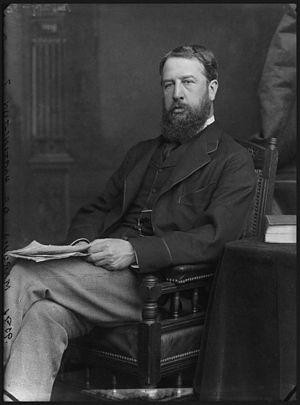
Les élections générales britanniques de 1880 se sont déroulées du 31 mars au 27 avril 1880. Ces élections sont remportées par les libéraux.